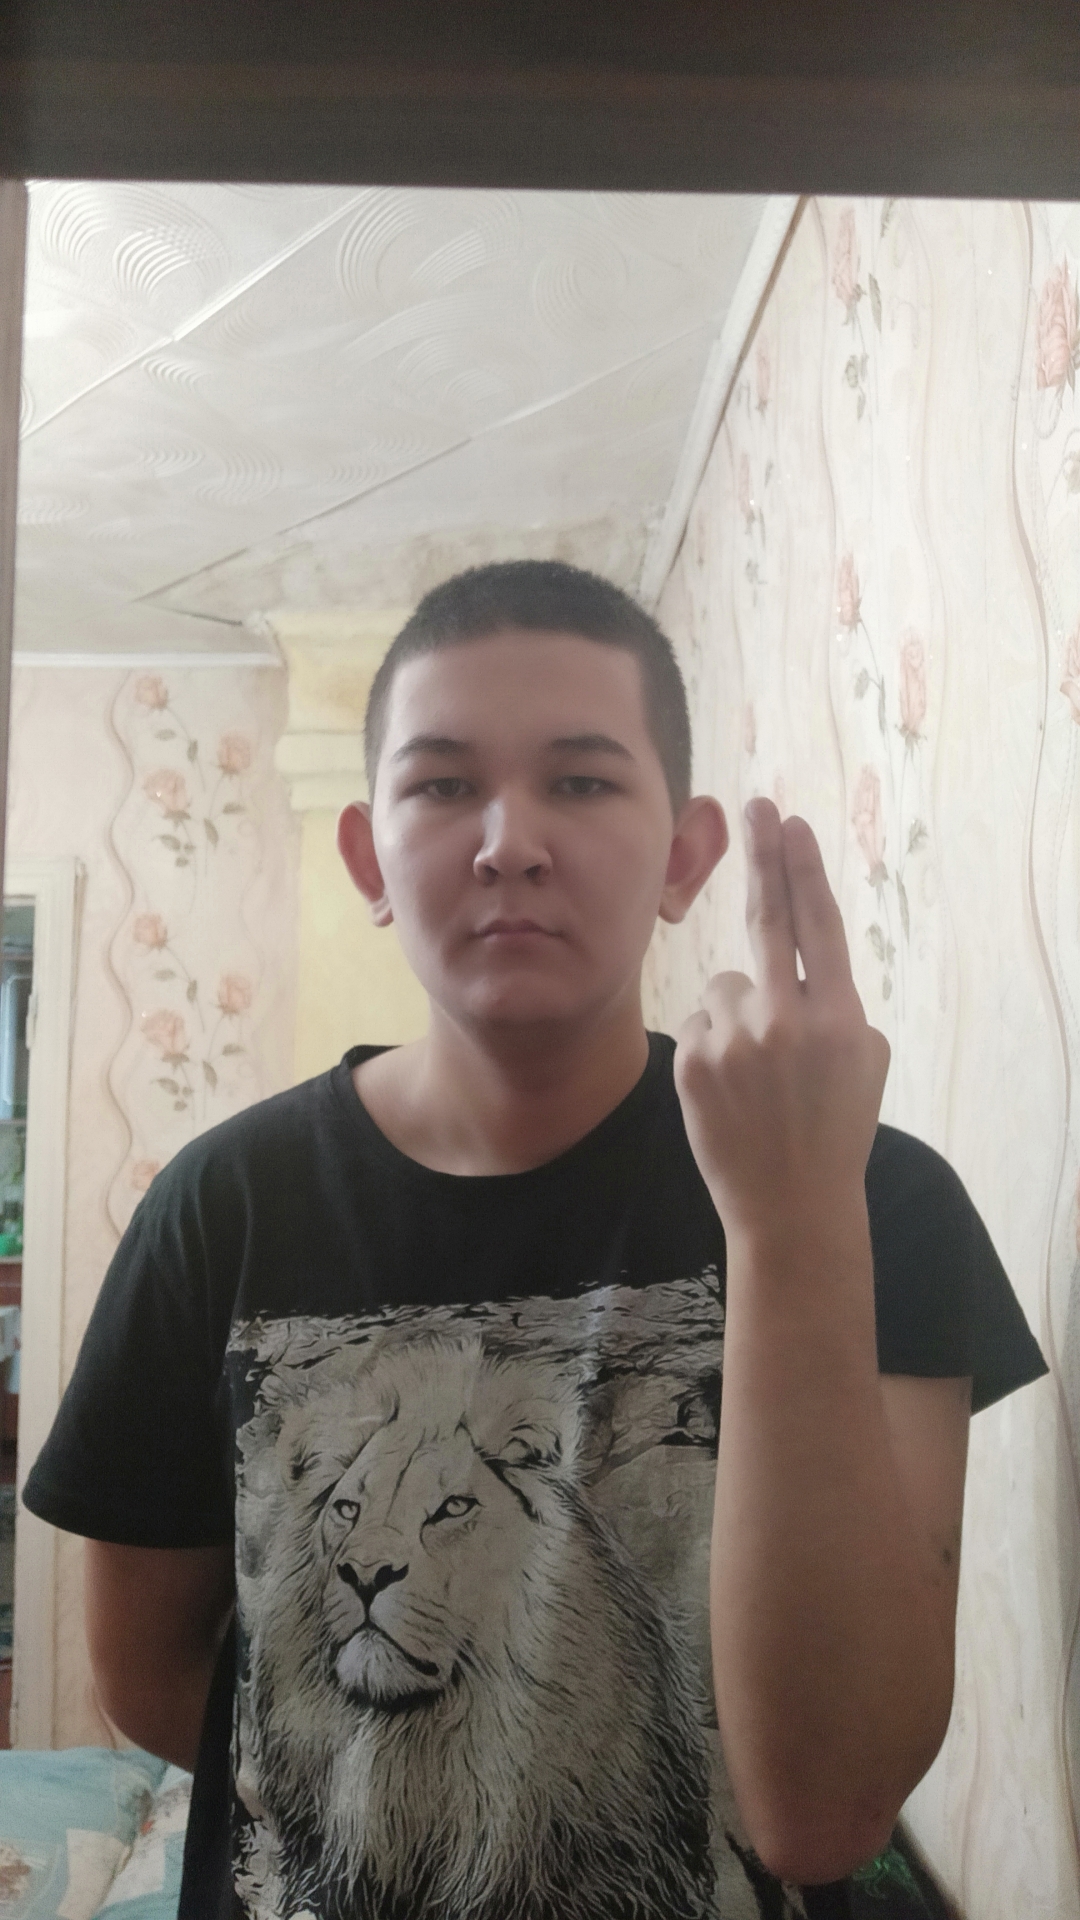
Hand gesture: two_up_inverted